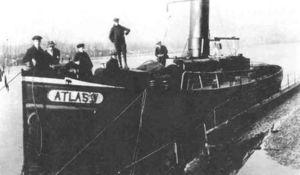
L’Atlas V était le nom d’un remorqueur qui fut blindé par des résistants commandés par le capitaine Jules Hentjens pendant la Première Guerre mondiale. Dans la nuit du 3 au 4 janvier 1917, le bateau appareilla avec 107 personnes de Liège, en Belgique occupée, força les barrages des troupes allemandes sur la Meuse et put rejoindre 30 kilomètres plus loin vers l’aval les environs de Maastricht, aux Pays-Bas neutres.